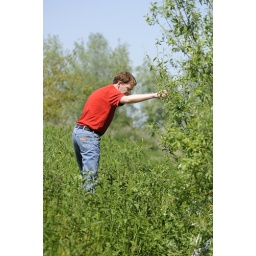
There it has happened once more: the ball has gone off the field and landed in the ditch.